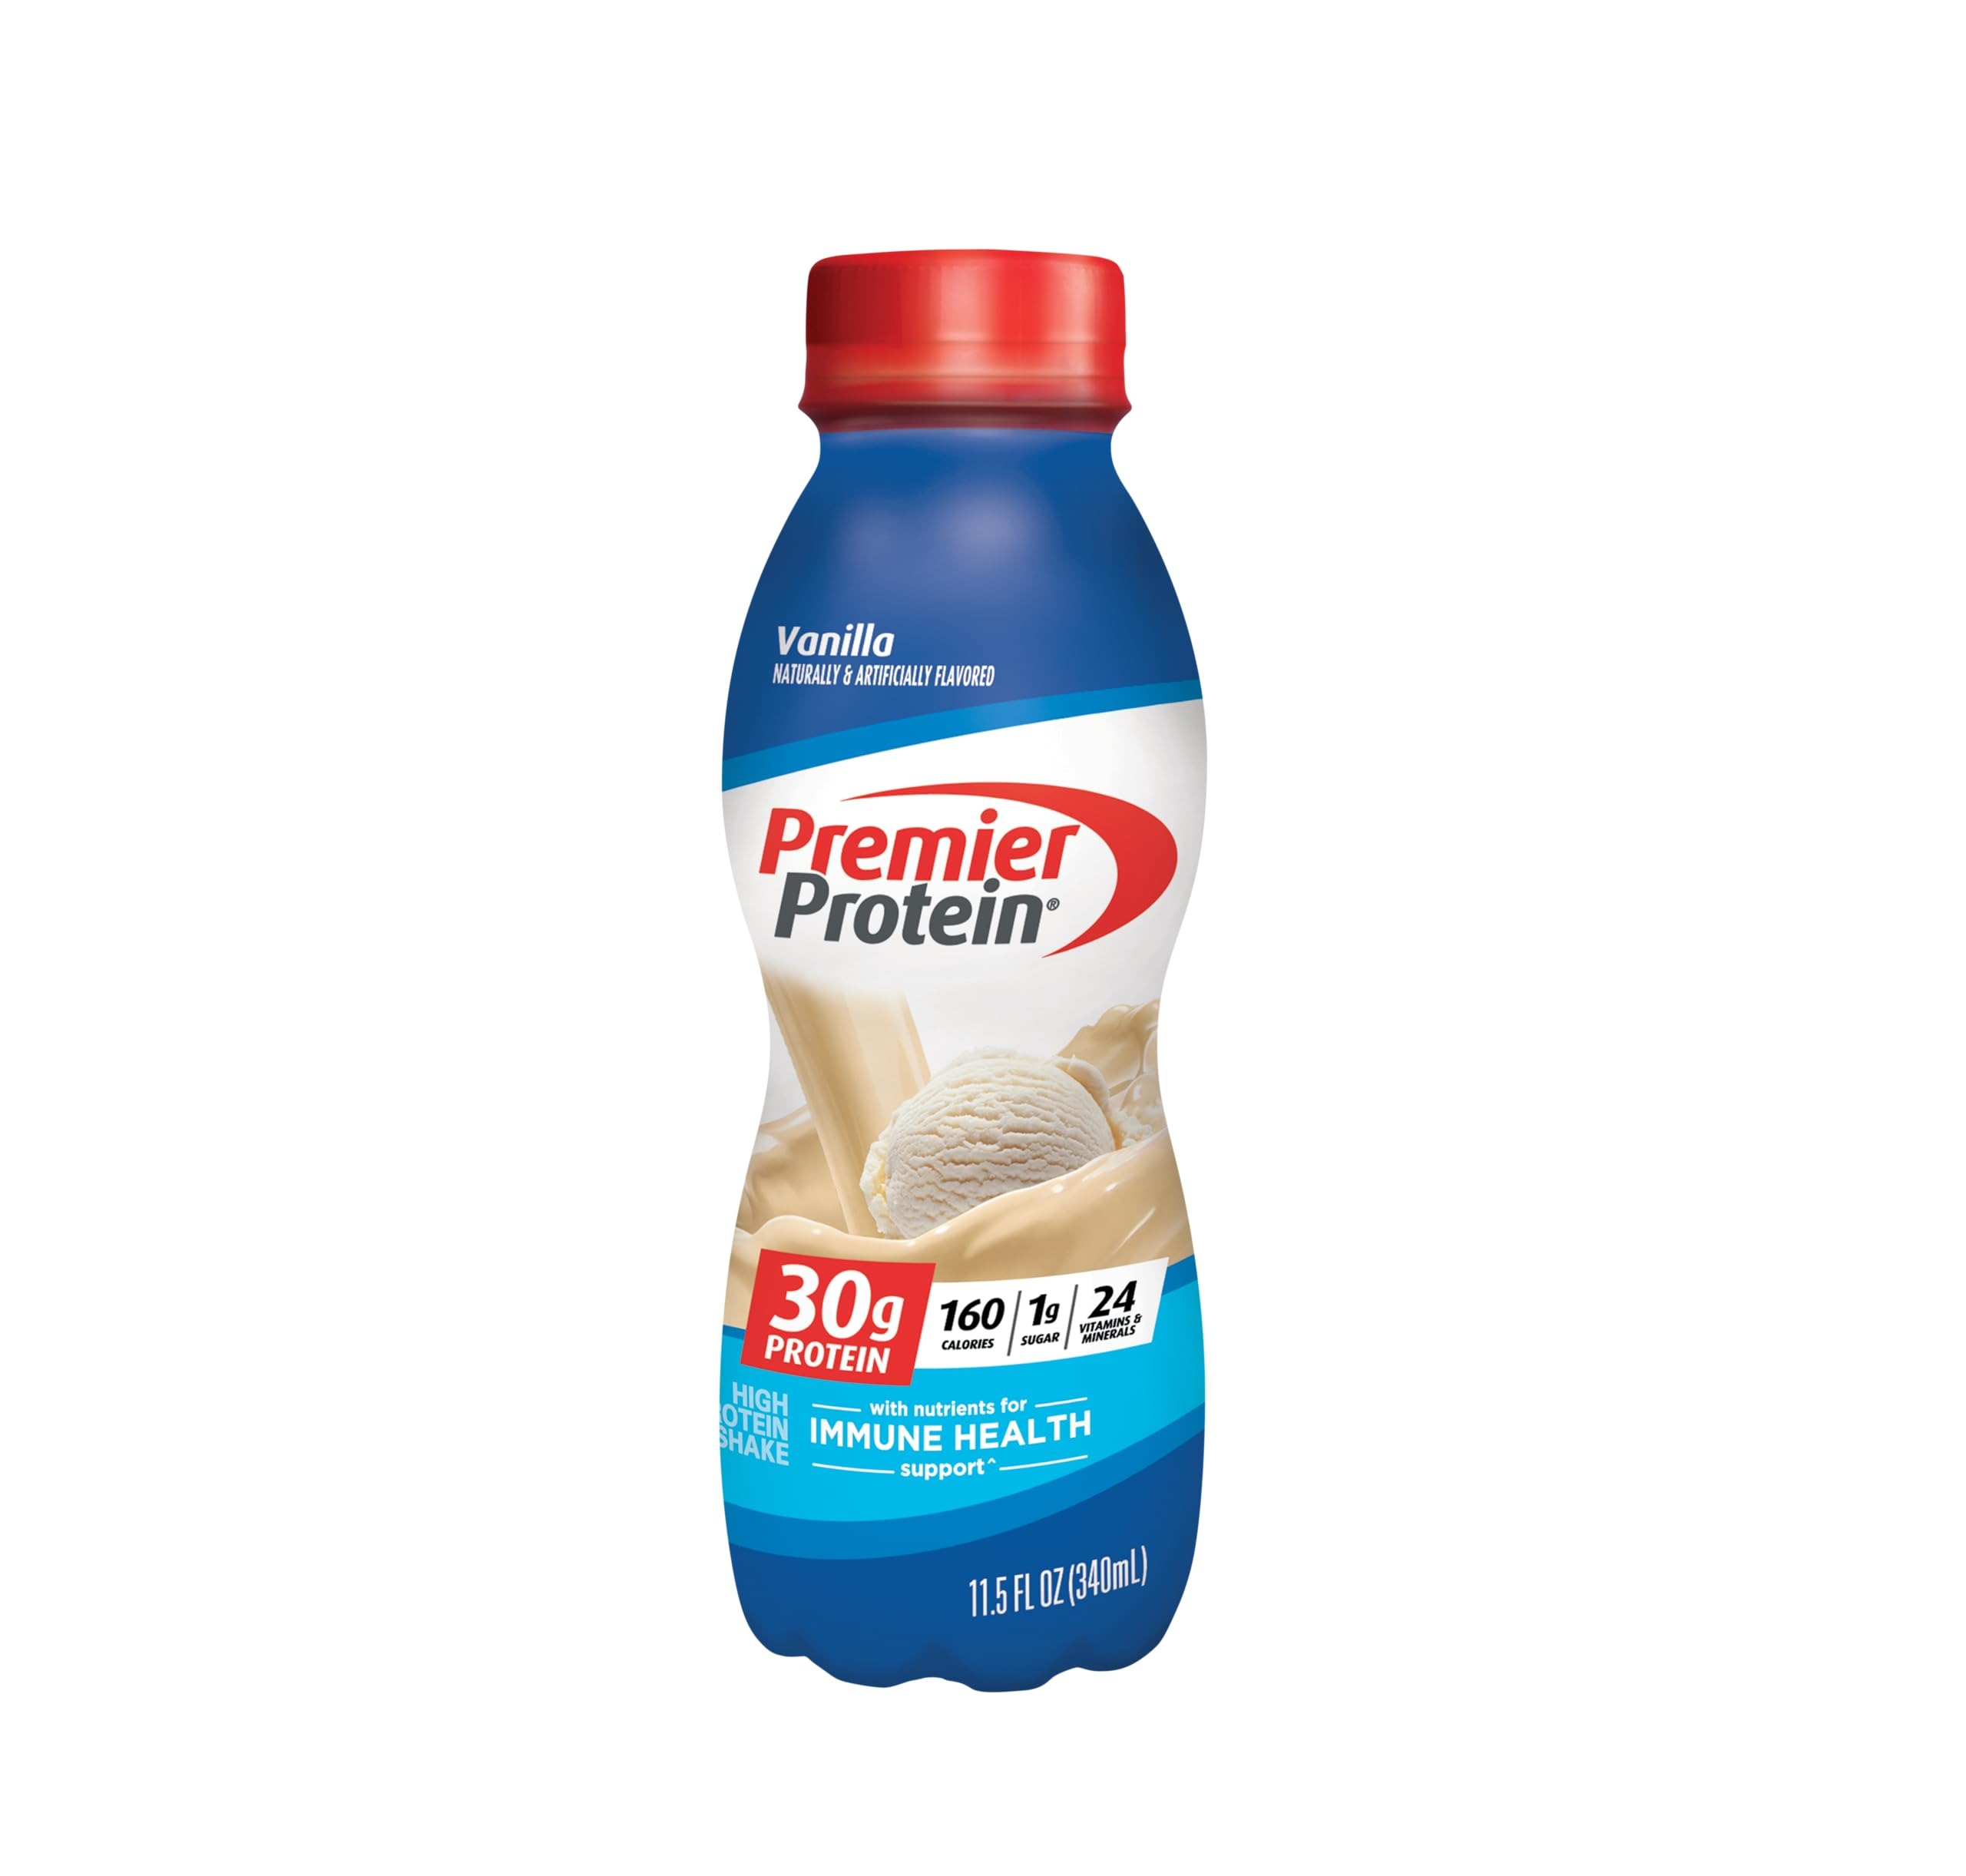
Item Name: Premier Protein 30g Protein Shake, Vanilla, 30g Protein, 1g Sugar, 24 Vitamins & Minerals, Nutrients to Support Immune Health, 11.5 fl oz
Bullet Point 1: Classic and oh-so-dreamy vanilla flavor that tastes like vanilla wafers; Winner of American Masters of Taste Gold Medal for SUPERIOR TASTING ready-to-drink protein beverages.
Bullet Point 2: 30g of protein to help curb your hunger, as a mid-day snack or for post workout recovery; includes all essential amino acids
Bullet Point 3: 24 Vitamins and Minerals: Support a healthy immune system as part of a healthy diet and lifestyle (Antioxidants Vitamins C and E plus Zinc), 50 percent daily value of calcium and 30 percent daily value of Vitamin D to help maintain healthy bones
Bullet Point 4: Guilt free indulgence: 1g Sugar, 5g Carbs, 160 Calories and Low Fat; Gluten Free, No Soy Ingredients; Keto and Bariatric Friendly, Kosher
Bullet Point 5: Skip the hassle of protein powder with the convenience of this ready to drink protein shake; great on the go nourishment that also pairs well with coffee, cereal, a pancake recipe, or in your favorite smoothie
Value: 11.5
Unit: Fl Oz

Price: 2.83